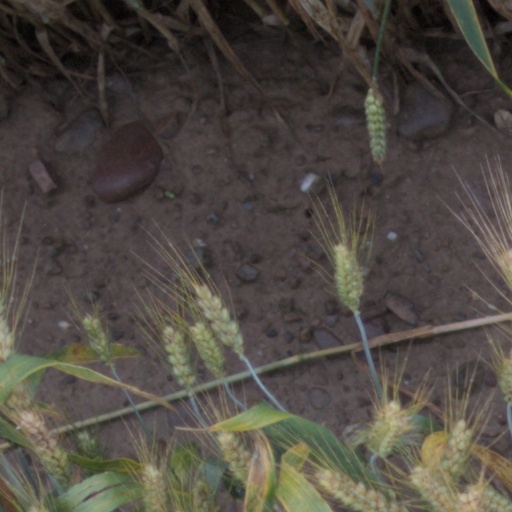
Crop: wheat